Önder Focan

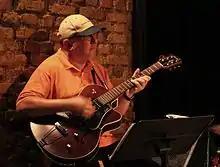
Önder Focan in Nardis Jazz Club, 2011

Önder Focan (born 1955/8/24), is a Turkish musician, songwriter, composer and mechanical engineer. He has 13 albums. He played at Jazz Festivals around the world.